Maria Kanellis

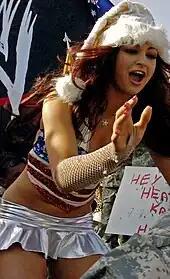
Maria at Tribute to the Troops event

On the January 1, 2007, episode of "Raw", Maria attempted to interview Kevin Federline, but was instead slapped by Melina. This led to a match between the two later that night, which Melina won. At New Year's Revolution, Maria and Candice ran to the ring during the Women's Championship match between Victoria and Mickie James to stop Melina from interfering, helping James retain the title. In the following weeks she faced Melina in two tag team matches, where she won one. Maria began an on-screen romance with Santino Marella in June. On the November 5 episode of "Raw", Marella was confronted by the returning Stone Cold Steve Austin for criticizing his movie, "The Condemned". As a part of the storyline, the argument ended as Marella received a Stone Cold Stunner from Austin.